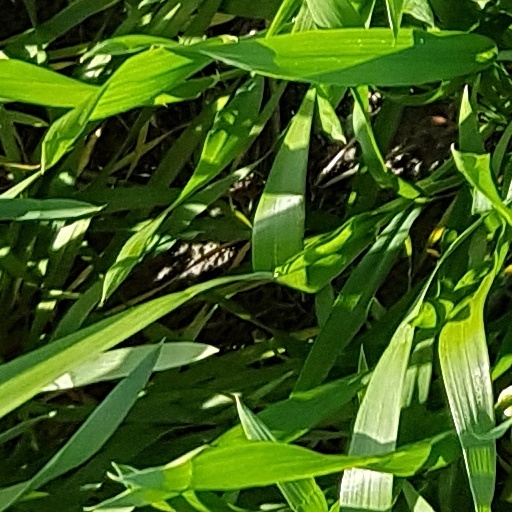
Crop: wheat